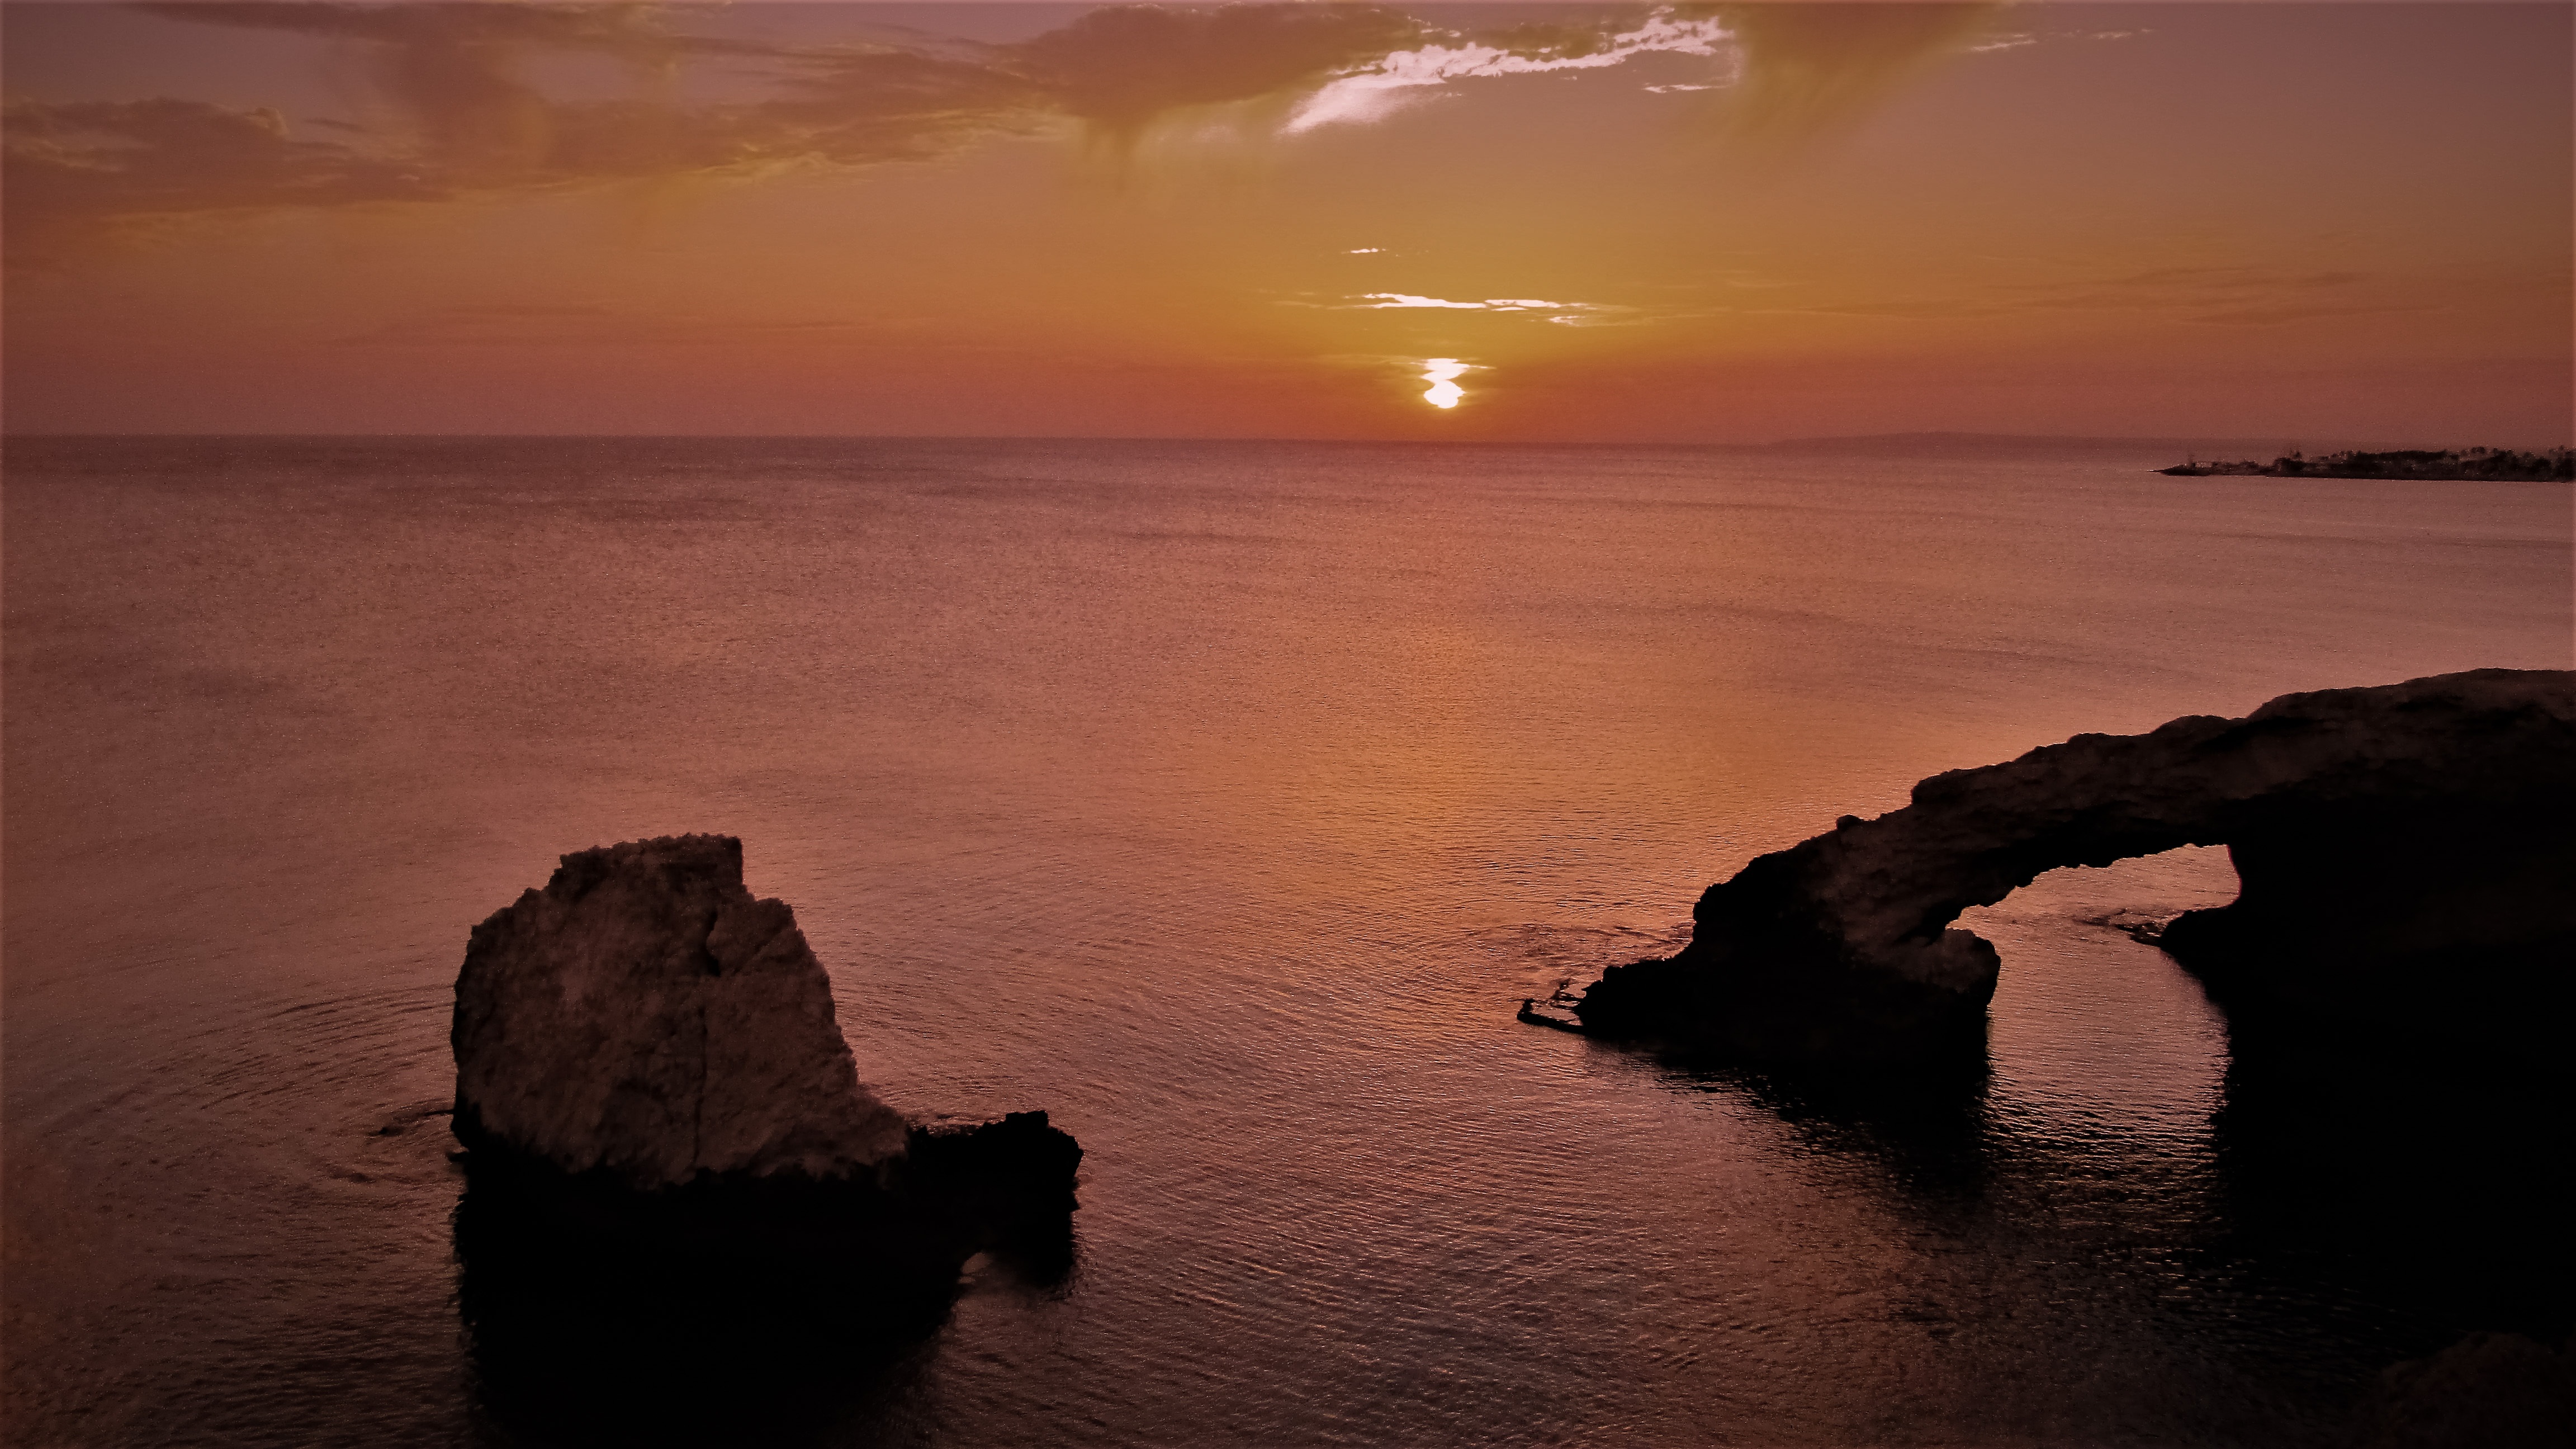
beach, landscape, sea, coast, nature, rock, ocean, horizon, cloud, sky, sunrise, sunset, morning, shore, wave, dawn, dusk, evening, reflection, bay, colorful, material, body of water, clouds, cyprus, autumnal, afterglow, ayia napa, atmospheric phenomenon, wind wave